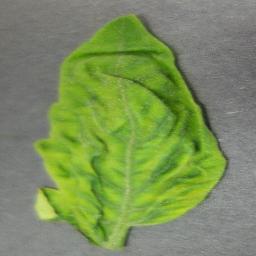
Label: Tomato___Tomato_Yellow_Leaf_Curl_Virus